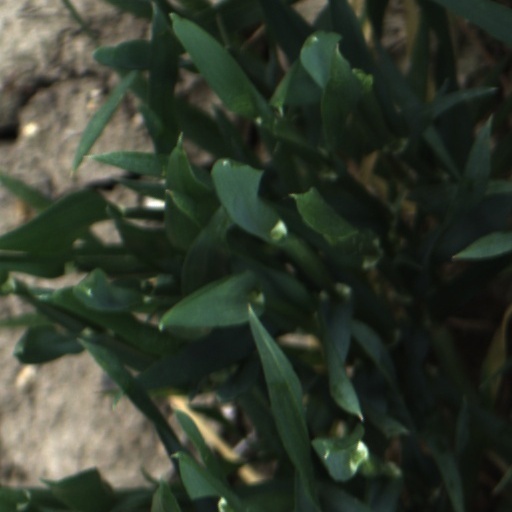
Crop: wheat